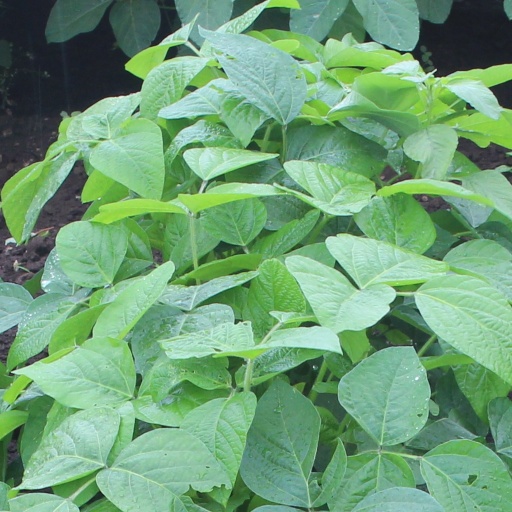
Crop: soybean